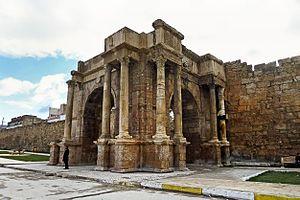
Wilaya de Tébessa ولاية تبسة Porte Caracalla - Tébessa باب كركلا - تبسة